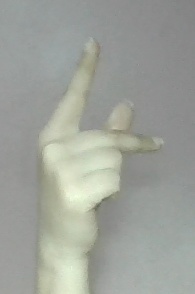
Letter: dha